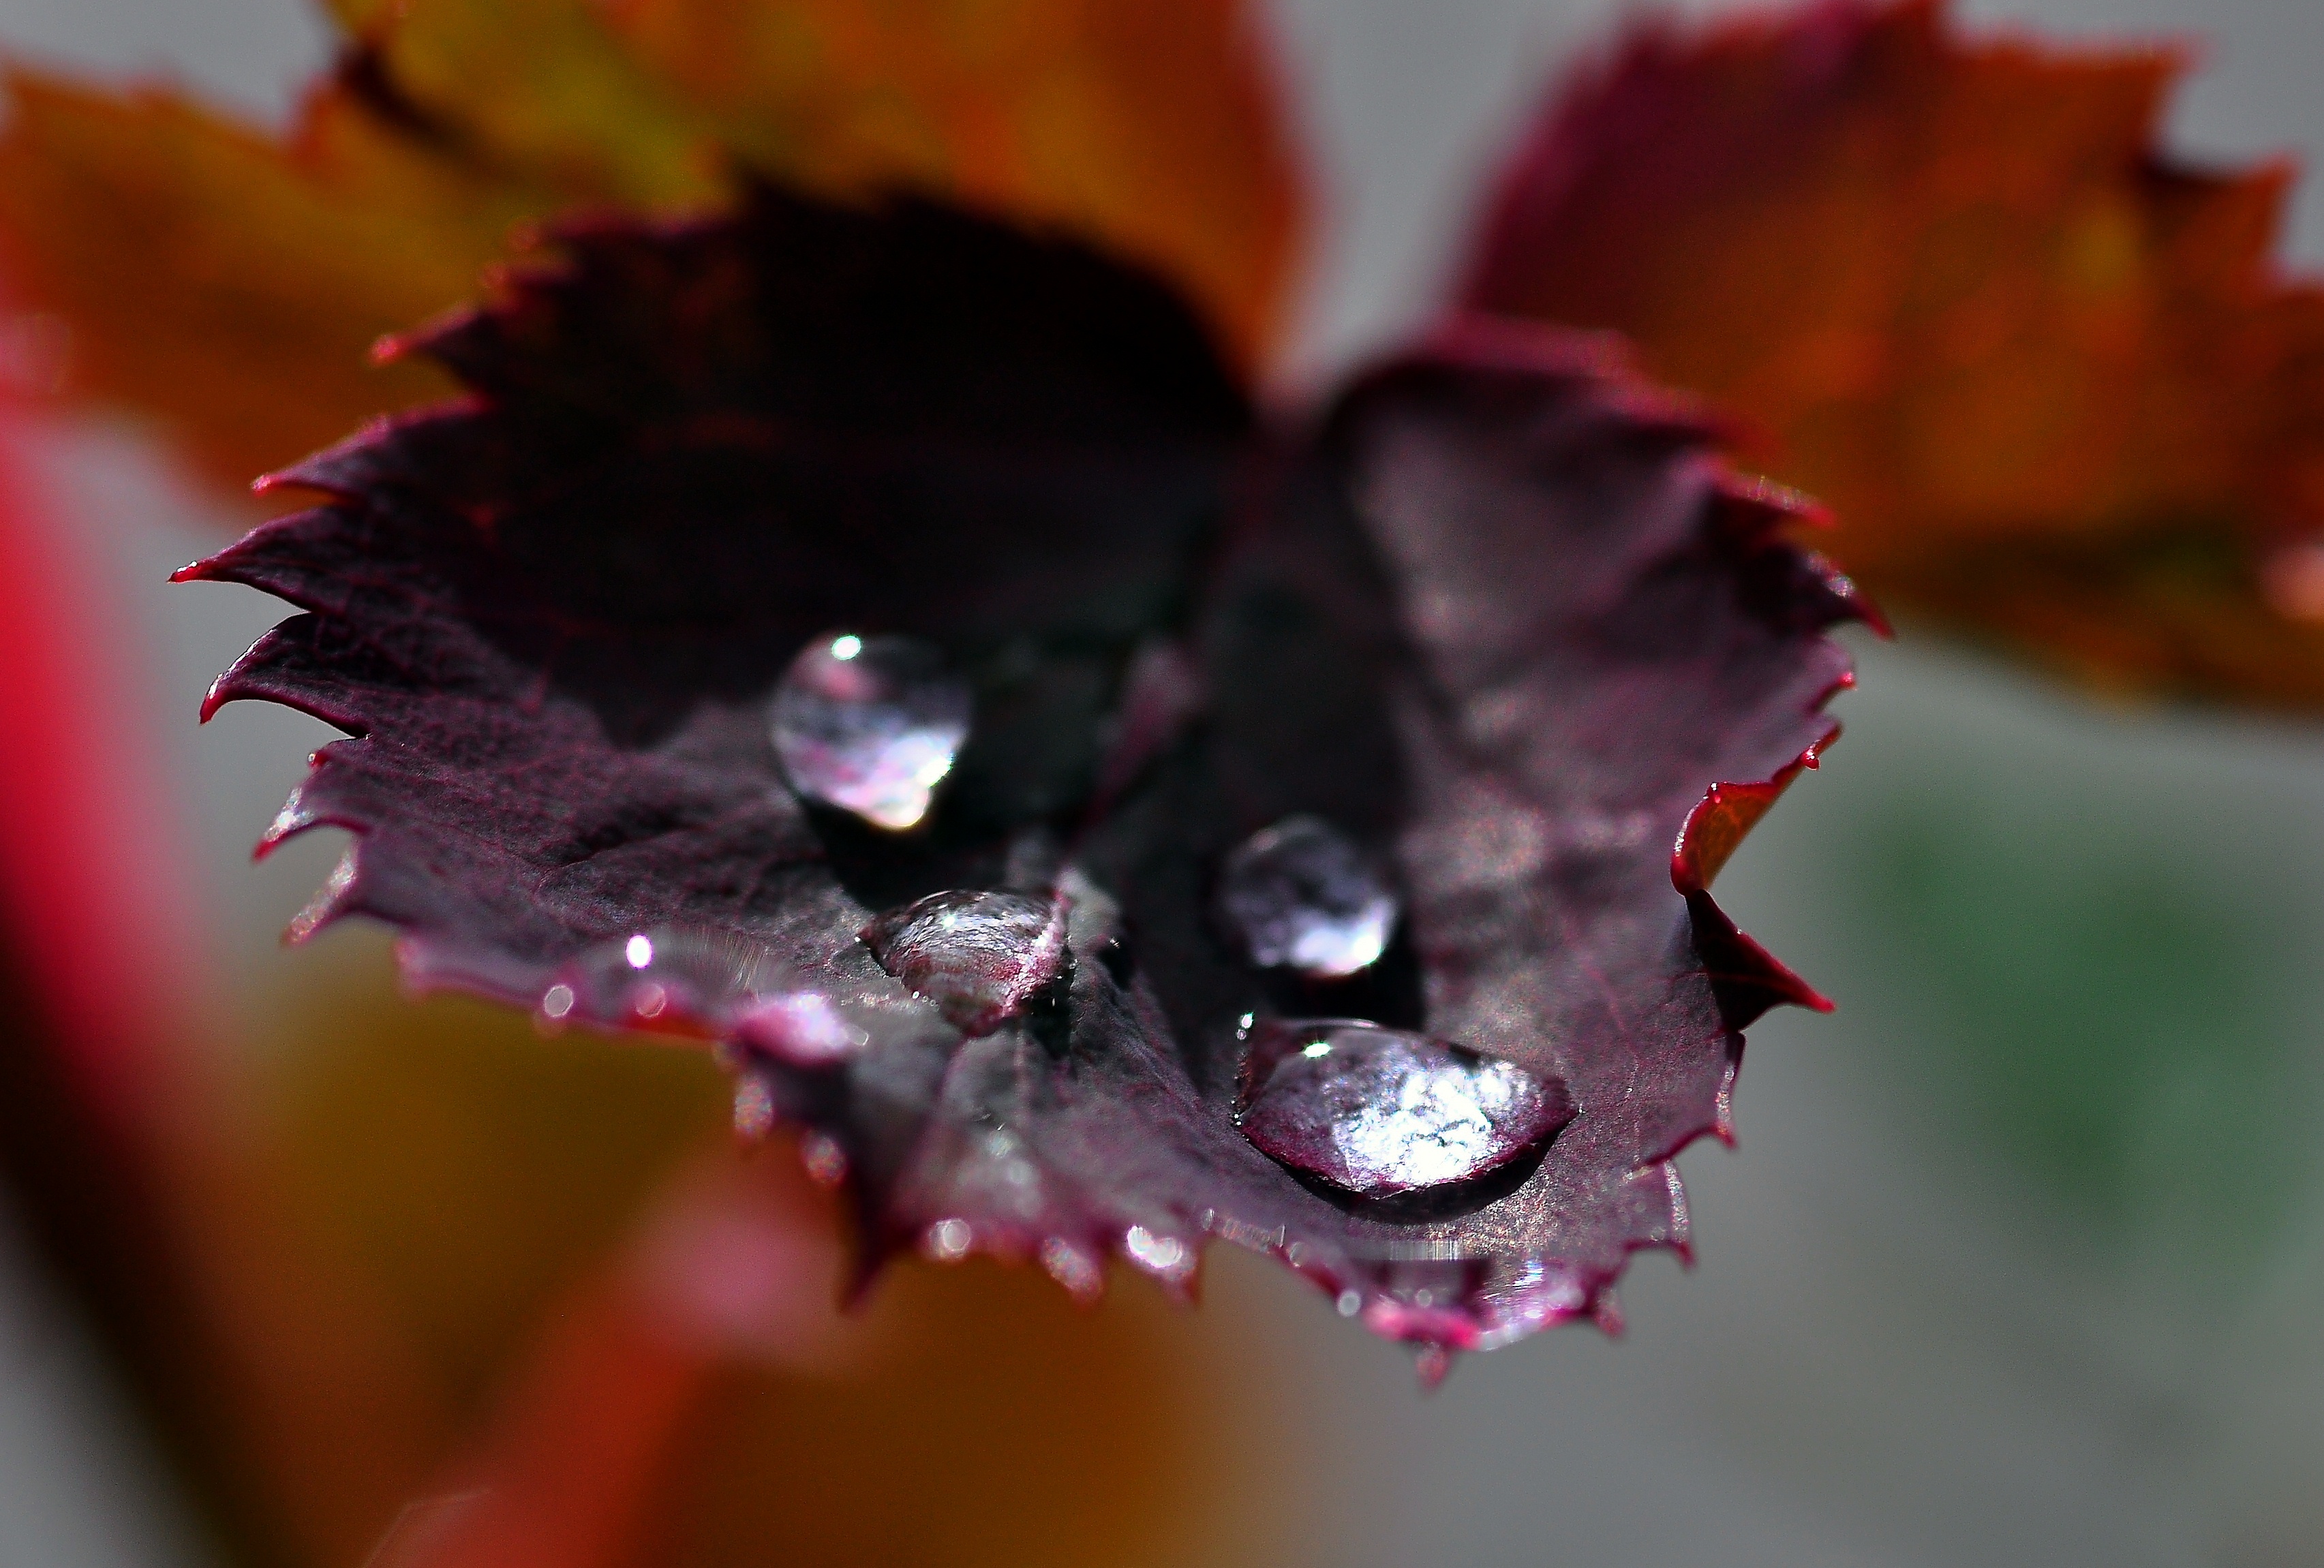
nature, blossom, dew, plant, photography, leaf, flower, petal, red, color, macro, autumn, pink, flora, wildflower, flowers, close up, eye, naturaleza, flores, nikond90, moisture, ggl1, gaby1, xovesphoto, gphoto, sigma105mm, macro photography, flowering plant, plant stem